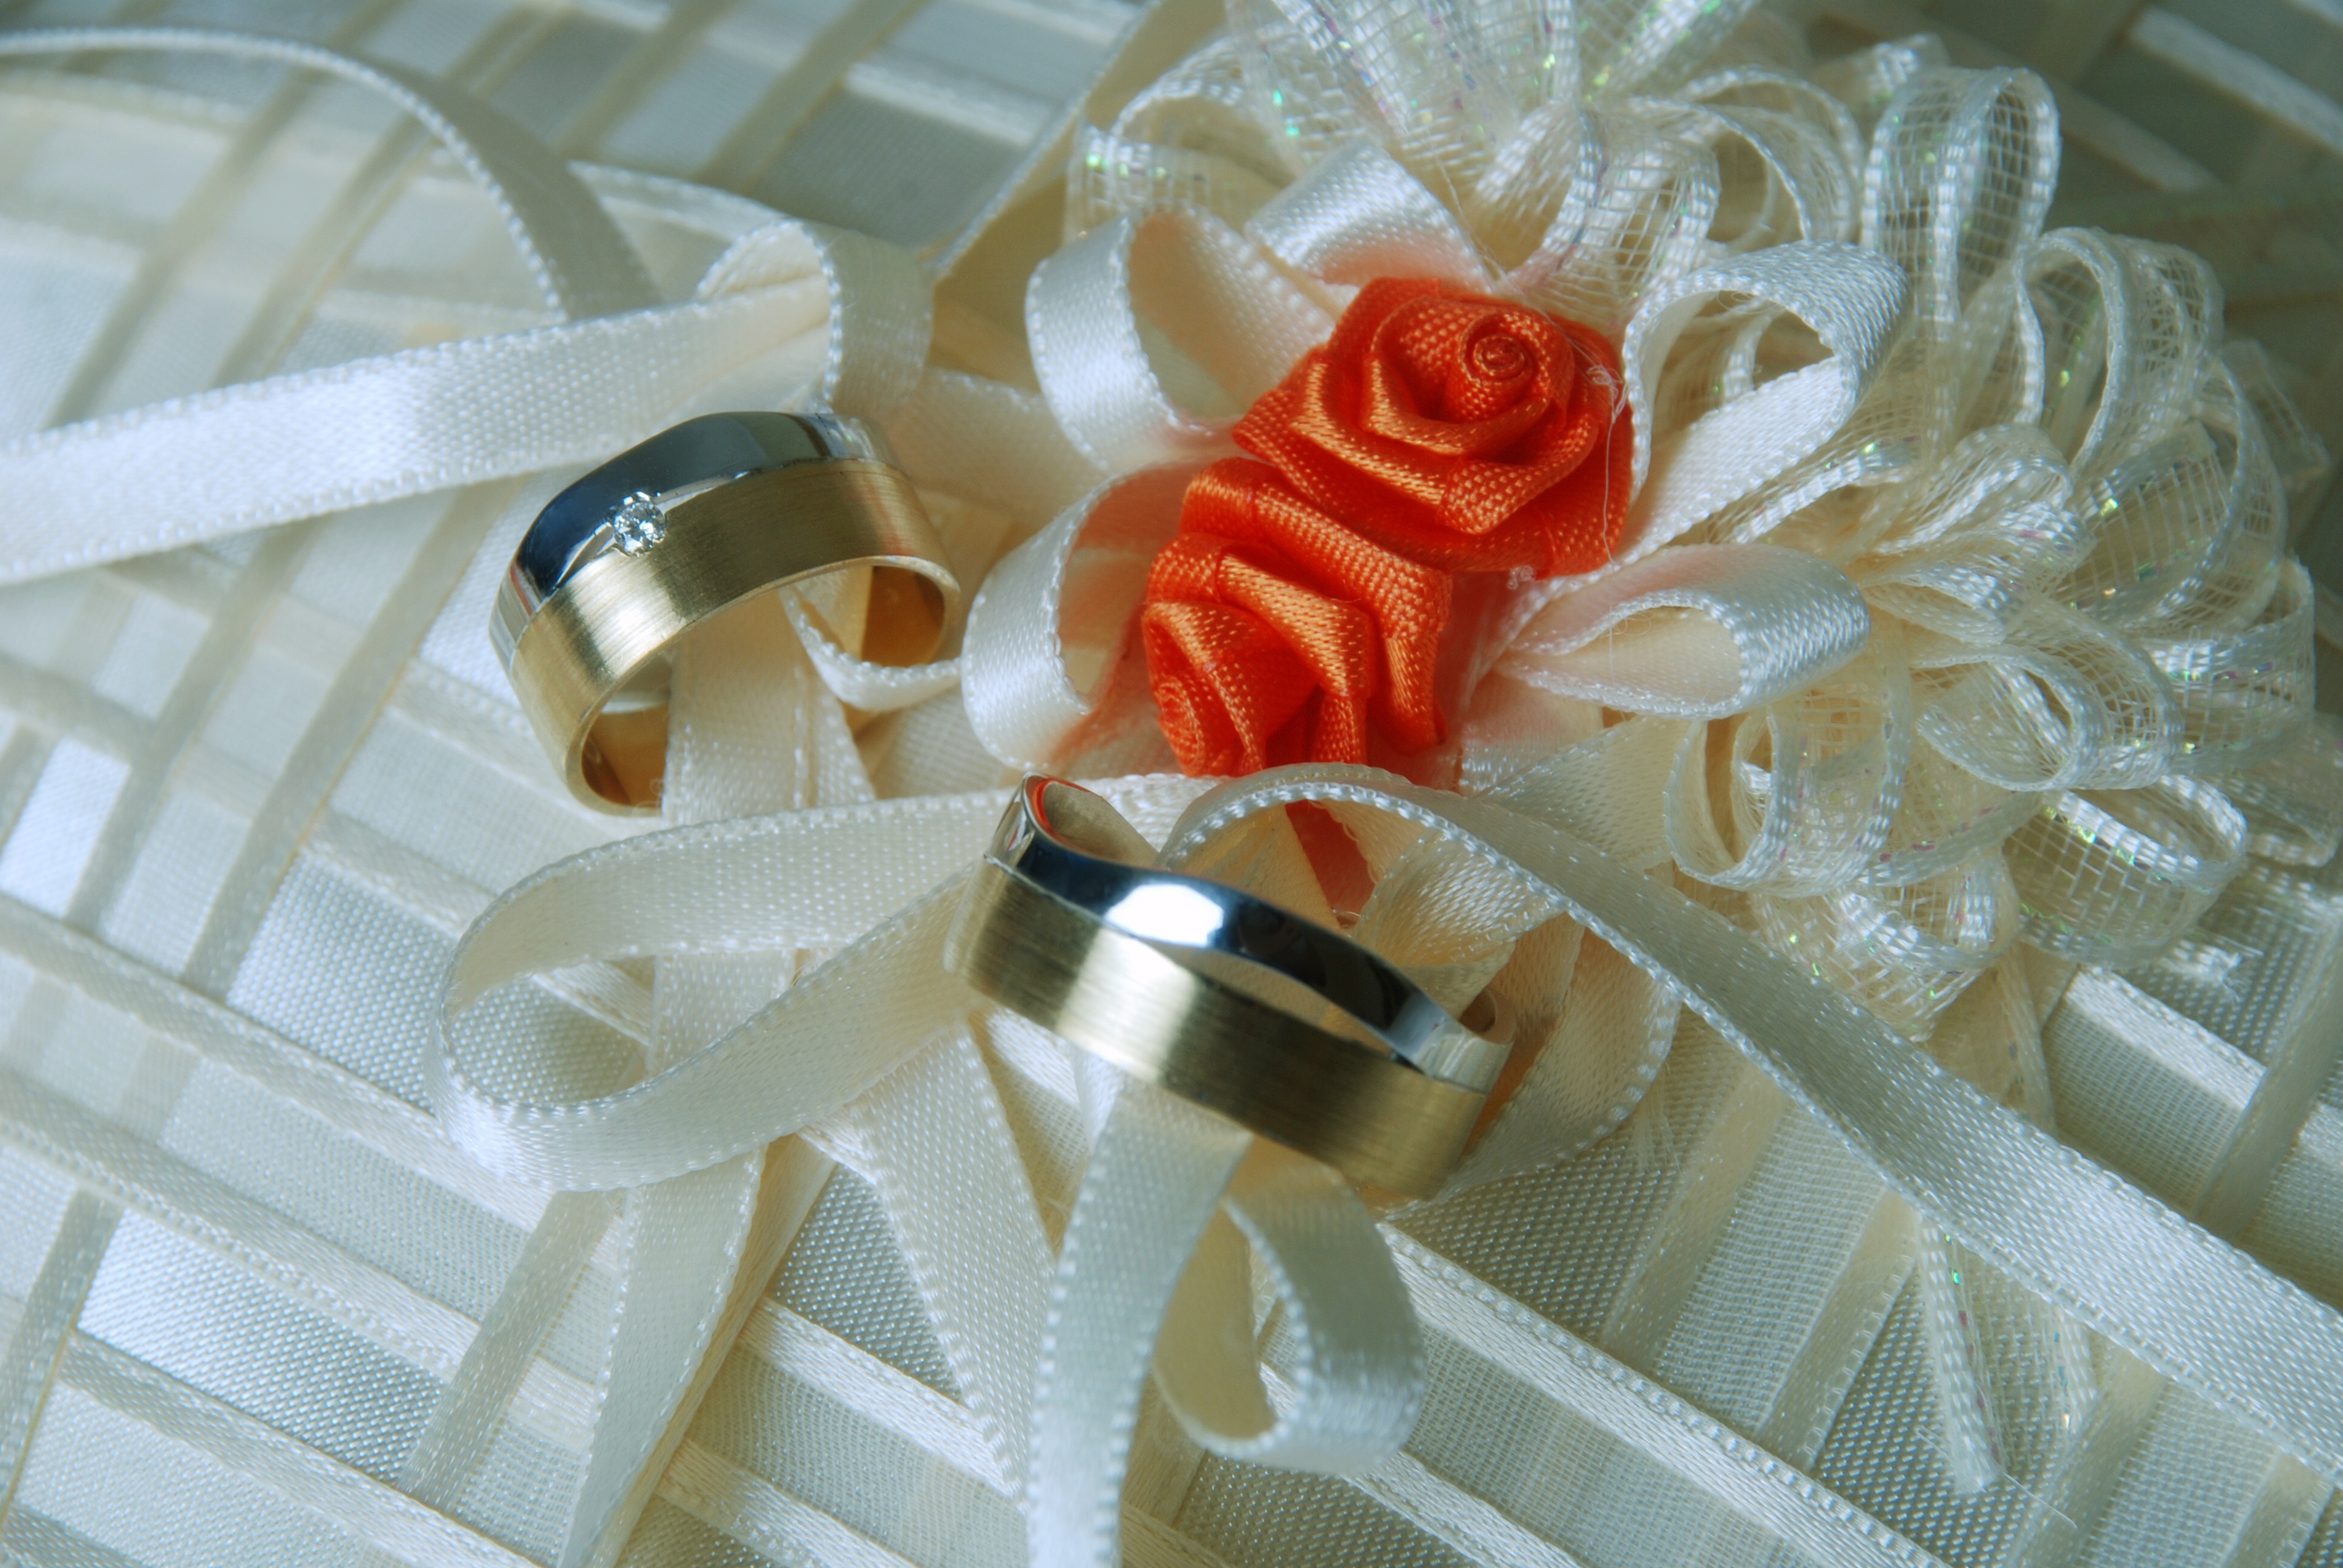
white, flower, petal, celebration, band, love, gift, couple, romance, romantic, two, lighting, wedding, marriage, engagement, jewelry, flowers, arrangement, card, product, jewel, ceremony, fiancee, engagement ring, wife, luxury, gold, design, happy, happiness, relationship, beauty, beautiful, pair, event, carving, anniversary, shiny, rings, flower background, valentines, devotion, eternity, engraved, bridal, marry, wedding rings, honeymoon, newlyweds, gold wedding rings, beautiful wedding background, proposal, adspublicity